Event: Nepal Earthquake
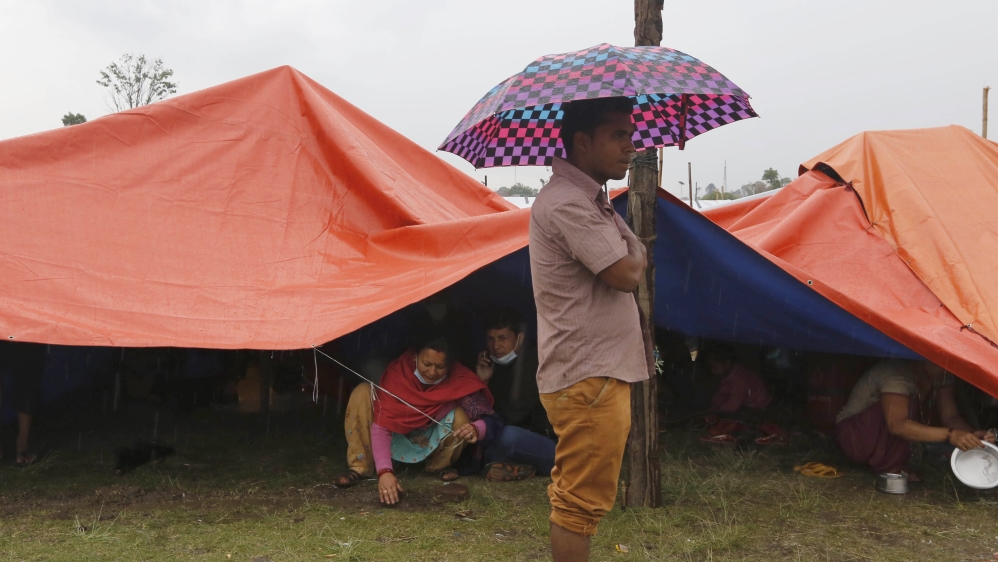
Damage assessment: no_damage